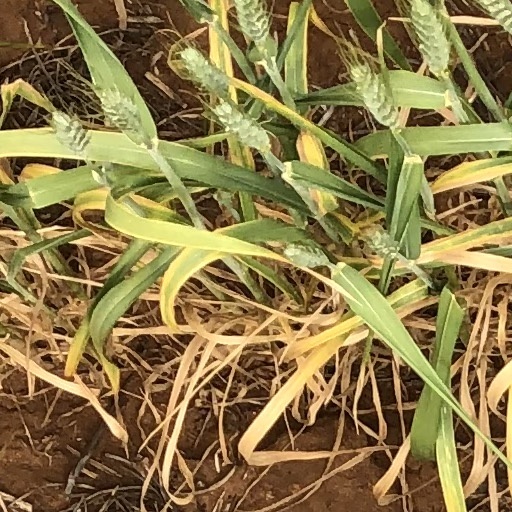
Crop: wheat